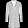
Label: Coat